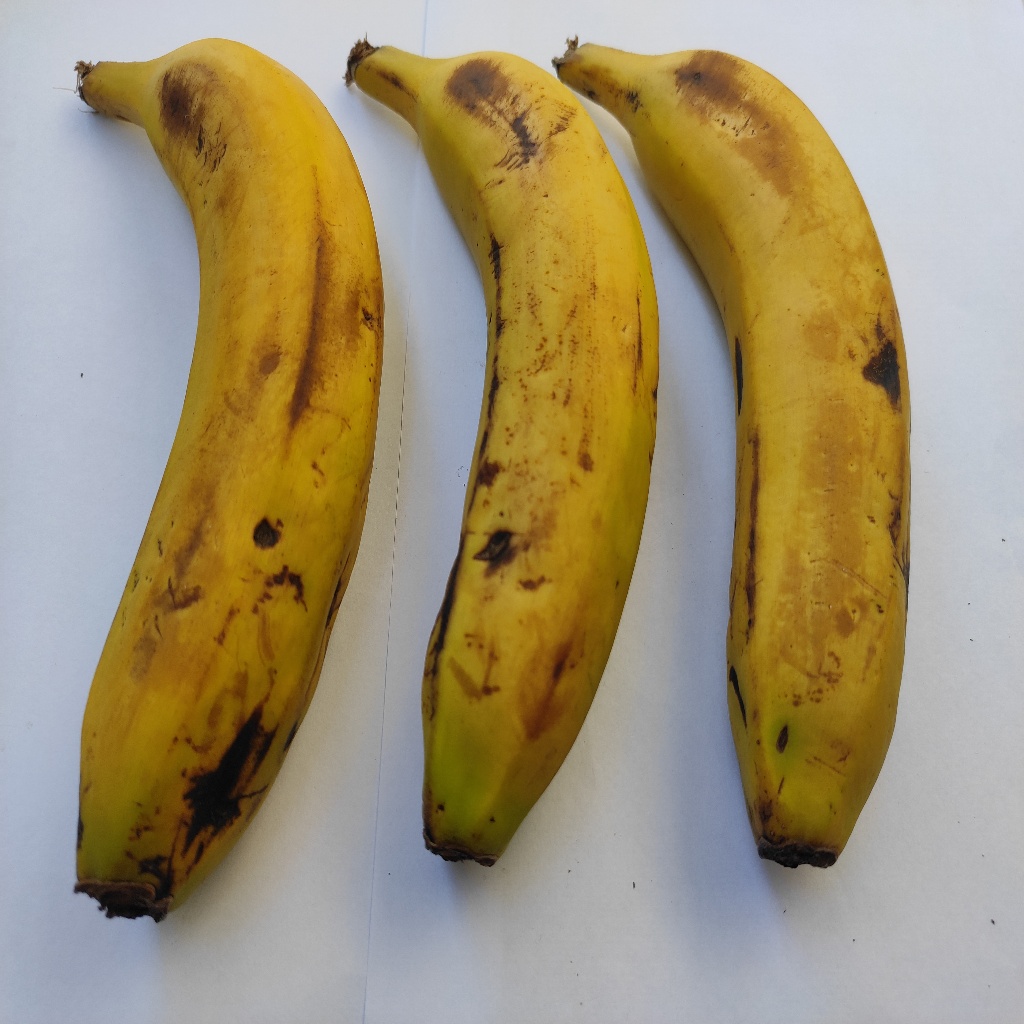
Crop: banana
Quality class: Class_B